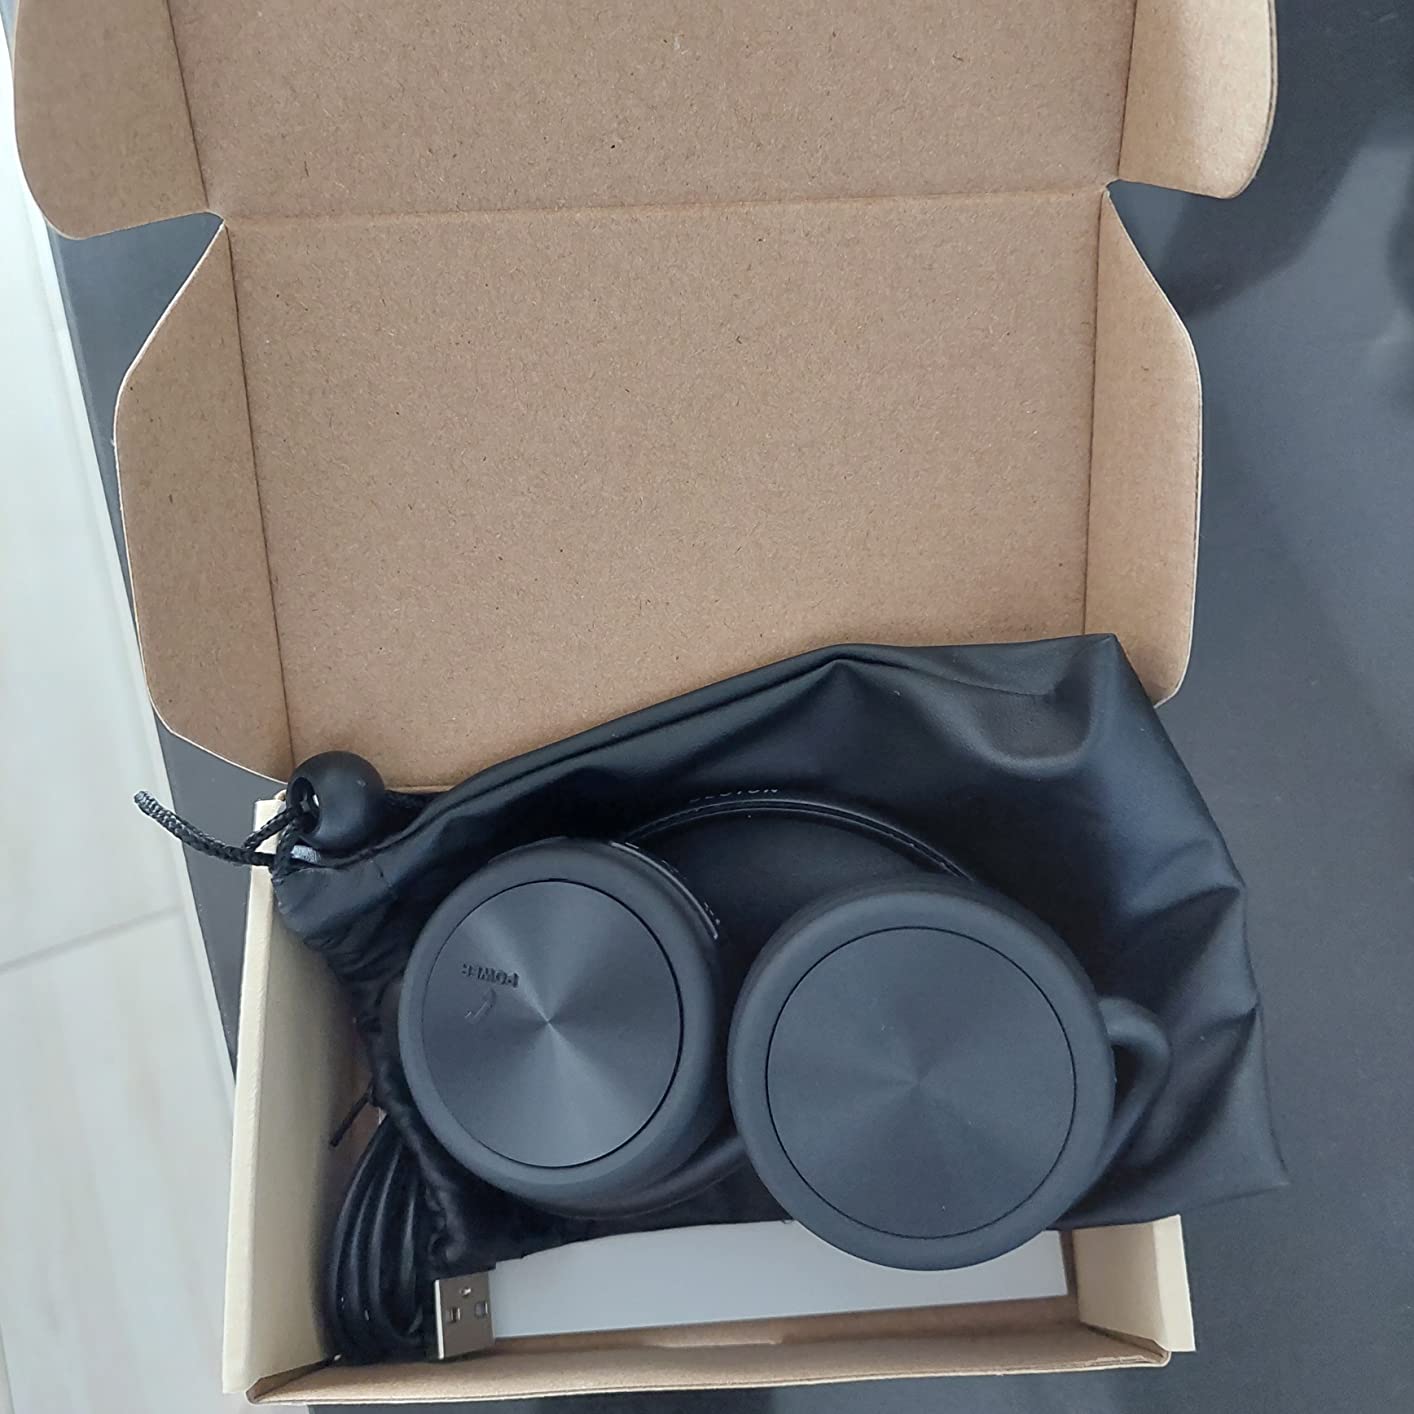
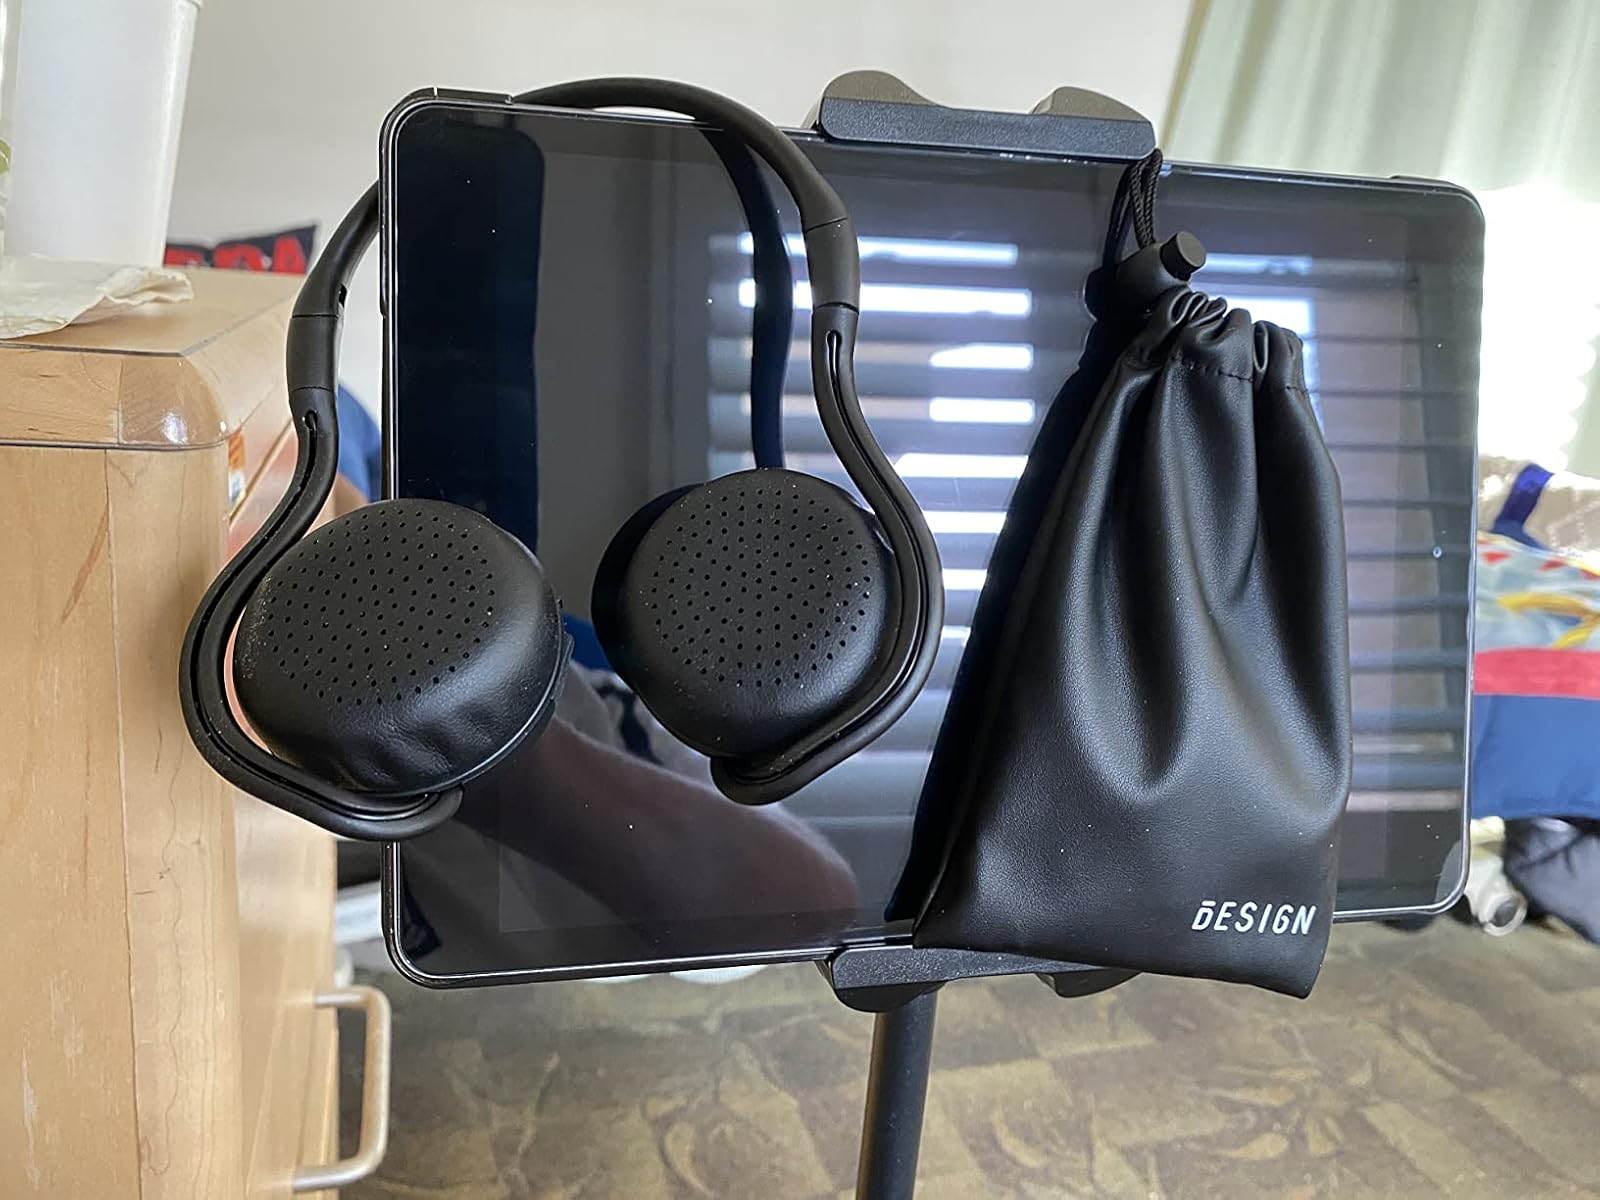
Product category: headphones
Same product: yes